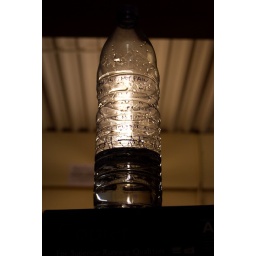
Water bottle left in the library